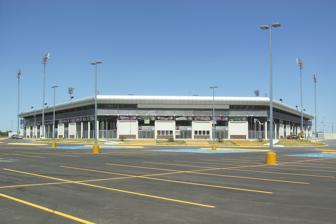
Building: Ciudad Deportiva (Nuevo Laredo)
Country: Mexico
Year built: 2008
Sports complex in Nuevo Laredo, Mexico Ciudad Deportiva Location Nuevo Laredo , Mexico Owner Nuevo Laredo Capacity Baseball 12,000 Basketball 4,000 Construction Built 2007 Opened March 2008 Construction cost $17,190,000 (phase 1) Tenants Tecolotes de Nuevo Laredo ( LMB ) 2008-2011 Toros de Nuevo Laredo ( LNBP ) 2007-2010 Toros de Nuevo Laredo ( LNBP ) 2010-present The Ciudad Deportiva ( Sports City ) is a sports complex  in Nuevo Laredo , Mexico . It is home to the Tecolotes de Nuevo Laredo Mexican Baseball League team and the Toros de Nuevo Laredo Mexican professional basketball team from the Liga Nacional de Baloncesto Profesional . The Ciudad Deportiva's Estadio Nuevo Laredo (baseball park) can seat up to 12,000 fans at a baseball game and the Nuevo Laredo Multidisciplinary Gymnasium can seat 4,000 fans at a basketball game. Phase II Phase II of this project will include a new soccer stadium within Mexican Primera Division standards for a possible expansion of one of its teams to Nuevo Laredo. Part of Phase II has already been completed which includes an indoor stadium with a capacity of 4,000 fans that allows fans to enjoy basketball, volleyball, and gymnastics among other sports. Map of Ciudad Deportiva: 1. Estadio Nuevo Laredo 2. Nuevo Laredo Multidisciplinary Gymnasium 3. Tennis and Squash Courts 4. Future Soccer Stadium Gallery Indoor Stadium of Phase II Ciudad Deportiva's Baseball Field References